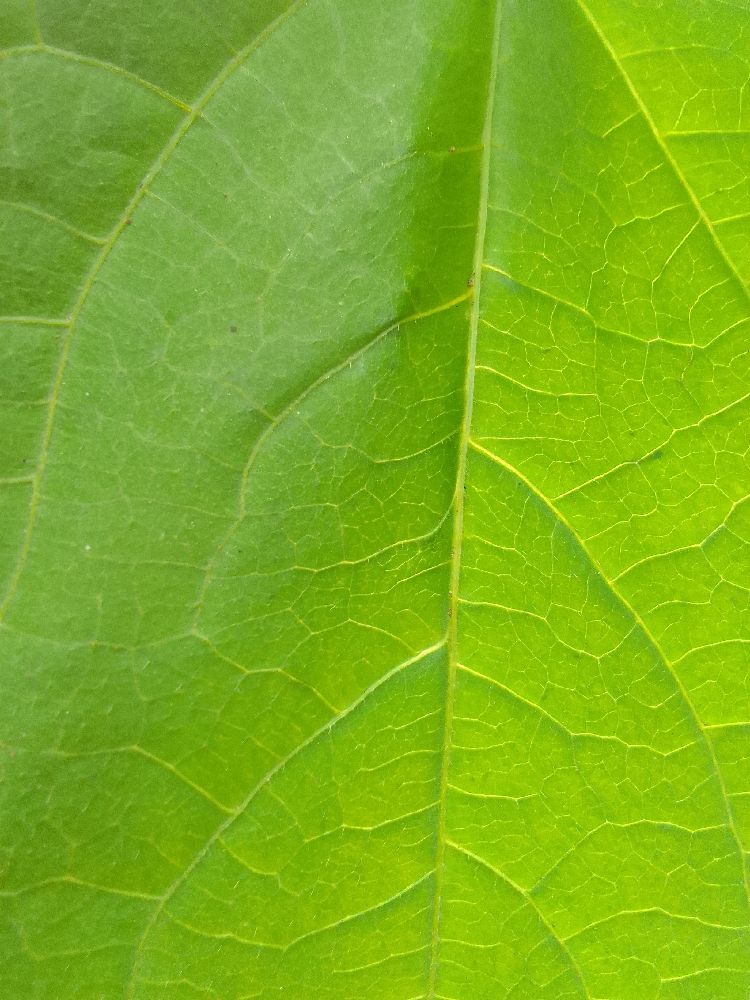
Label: healthy